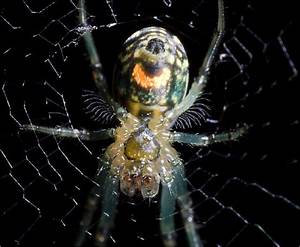
Label: ragno